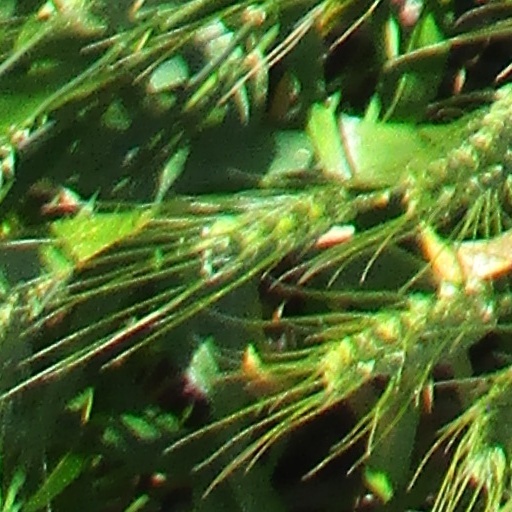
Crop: wheat